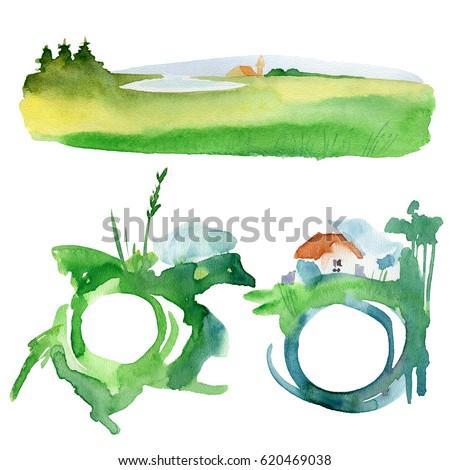
illustration for an article about suburban life in the summer